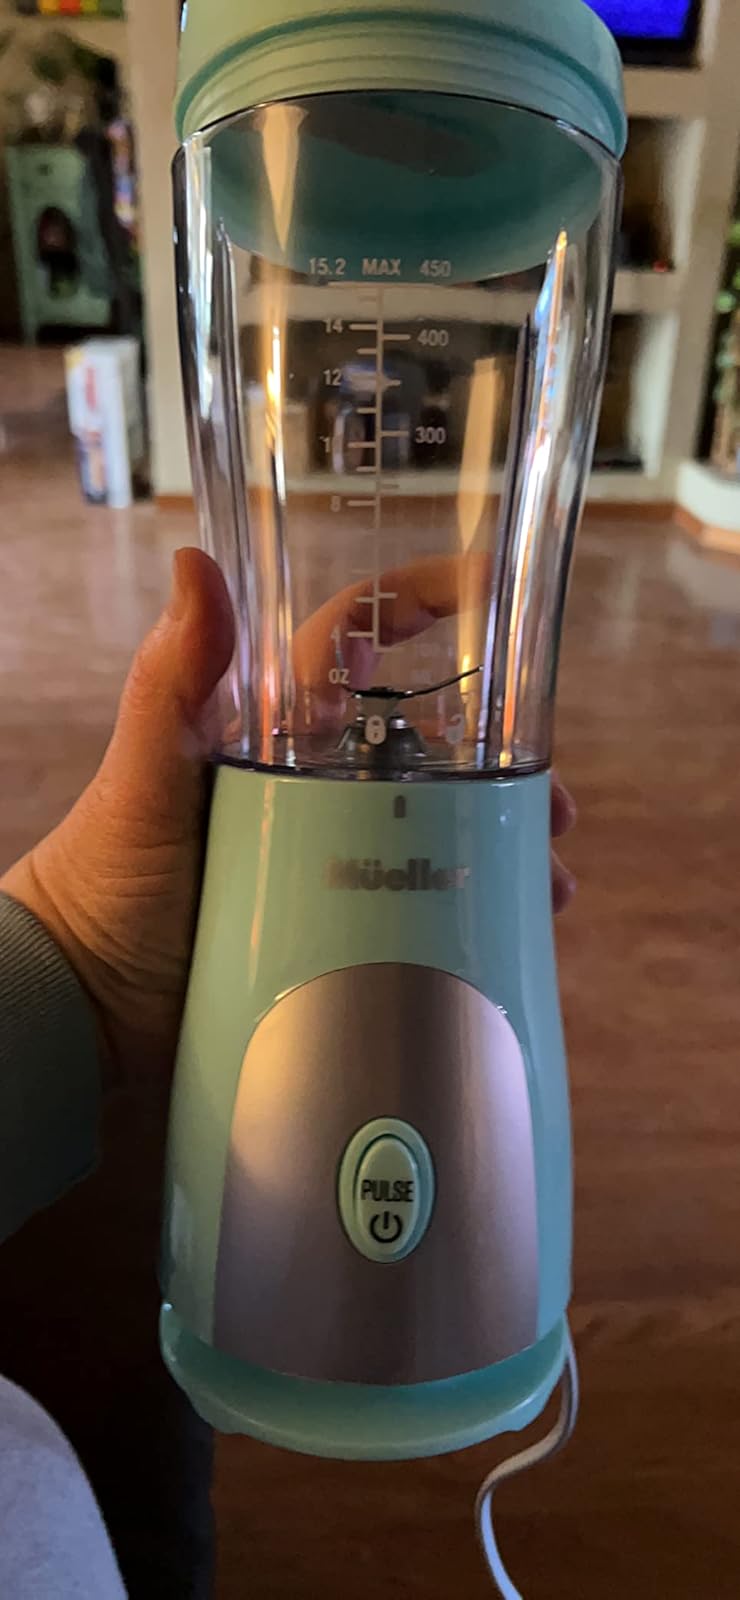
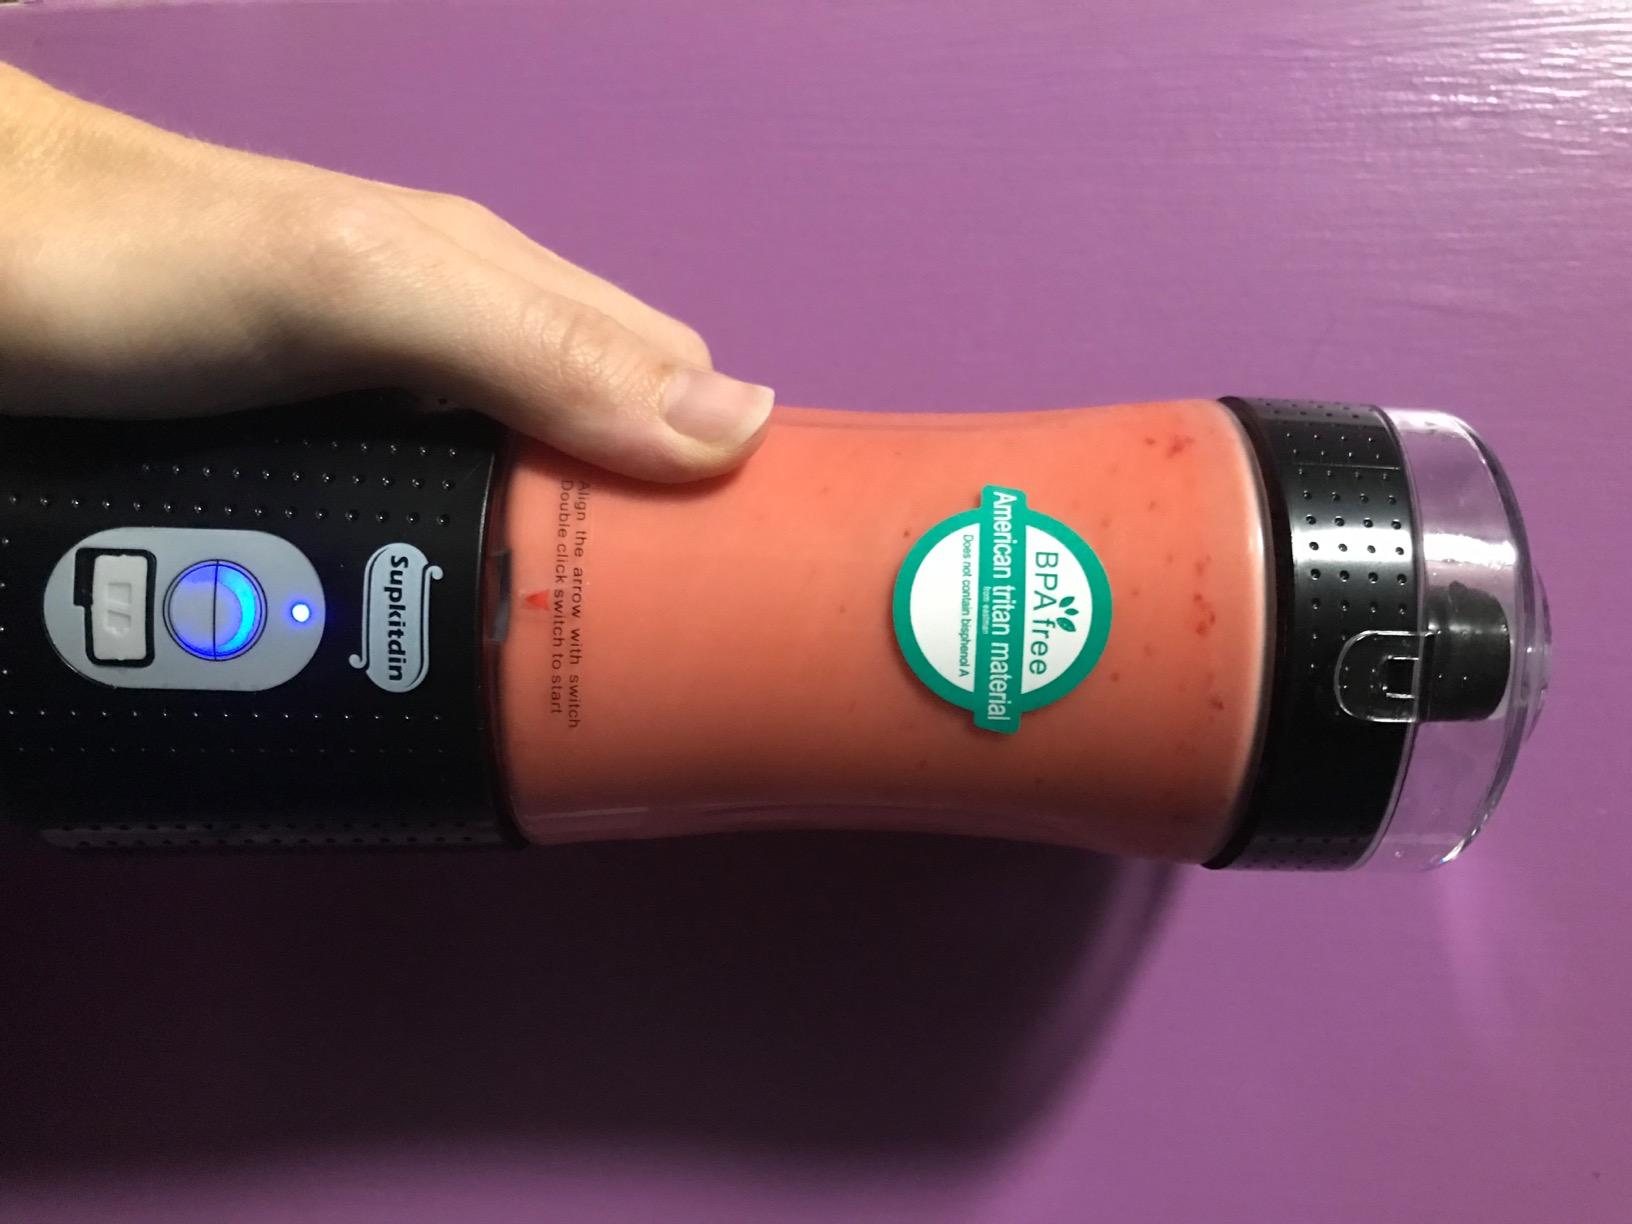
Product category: items_blender
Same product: no